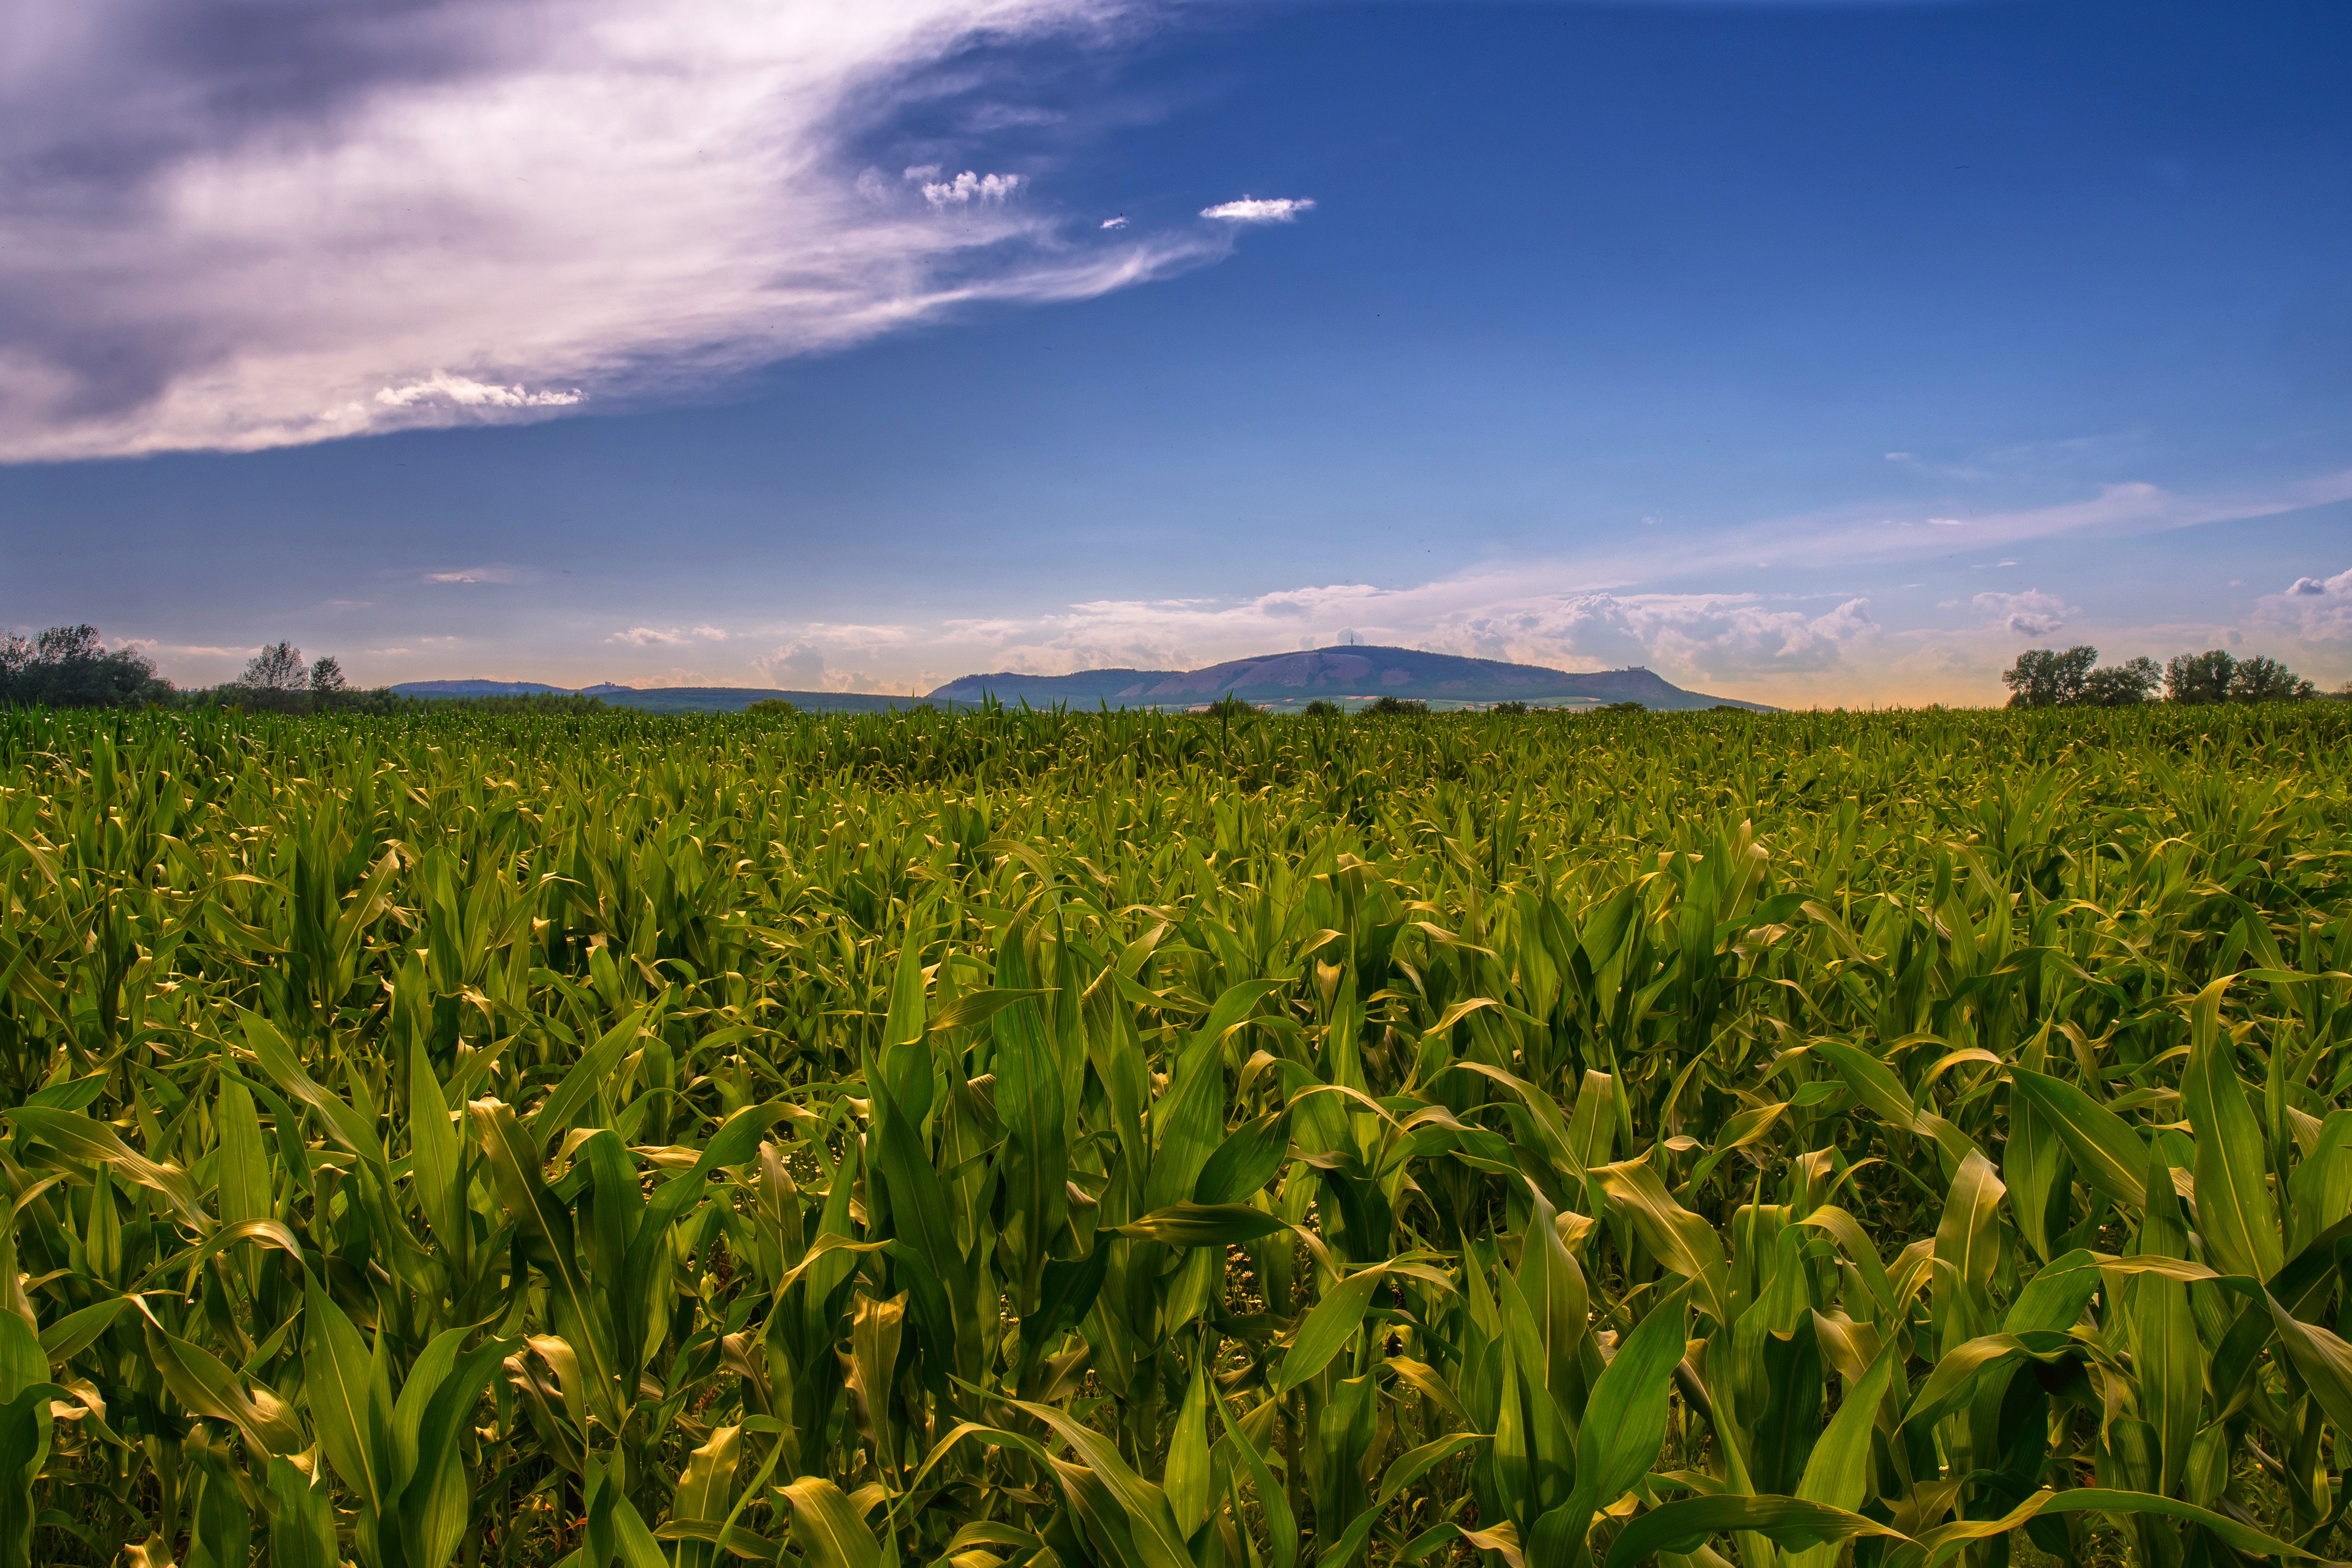
landscape, nature, grass, horizon, cloud, sky, sunset, field, meadow, prairie, sunlight, morning, flower, food, green, crop, pasture, agriculture, plain, grassland, plantation, maize, rural area, paddy field, south moravia, grass family